HMAS Australia (D84)

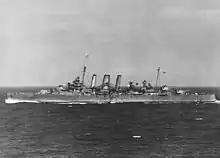
"Australia" under way off the Solomon Islands in late August 1942

Once the transports completed unloading, the naval force withdrew over the course of 9 August; "Australia" reached Nouméa on 13 August. The ships of Task Force 44 were replenished at Nouméa, then sailed to rejoin the three carrier groups on 19 August, in response to intelligence that a large Japanese fleet was sailing to the Solomon Islands. After arrival on 21 August, Crutchley and "Australia" were placed in command of the carriers' combined surface defence group, including several cruisers and the battleship . Air attacks between the Allied and Japanese forces occurred during 24–25 August; the Japanese fleet was driven off without "Australia" or the other warships having to engage directly. On 31 August, Task Force 44 was detached from the carrier groups and sailed for Brisbane, arriving on 3 September. Four days later, "Australia" sailed with the task force for Milne Bay, where Allied ships and shore positions had been attacked several times by Japanese warships. Task Force 44 did not make contact with any enemy vessels. After this, the ships were assigned to patrol the Coral Sea.